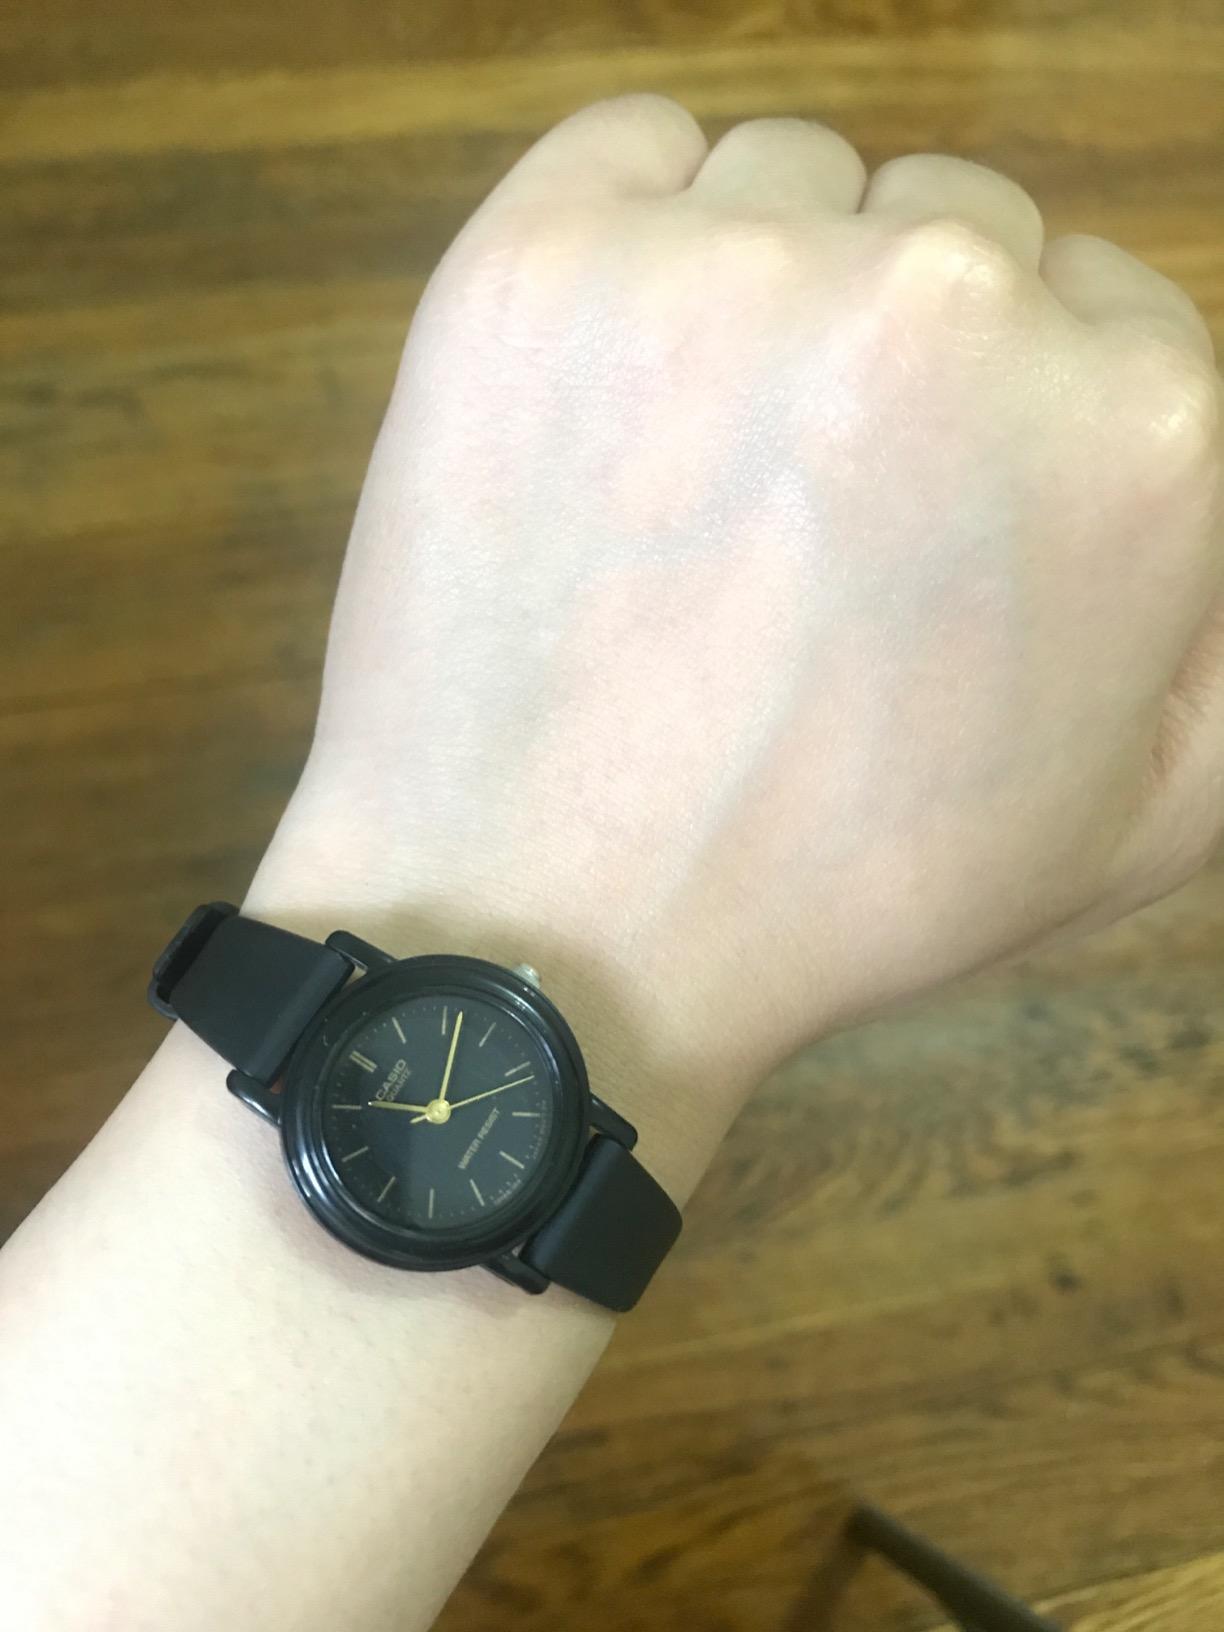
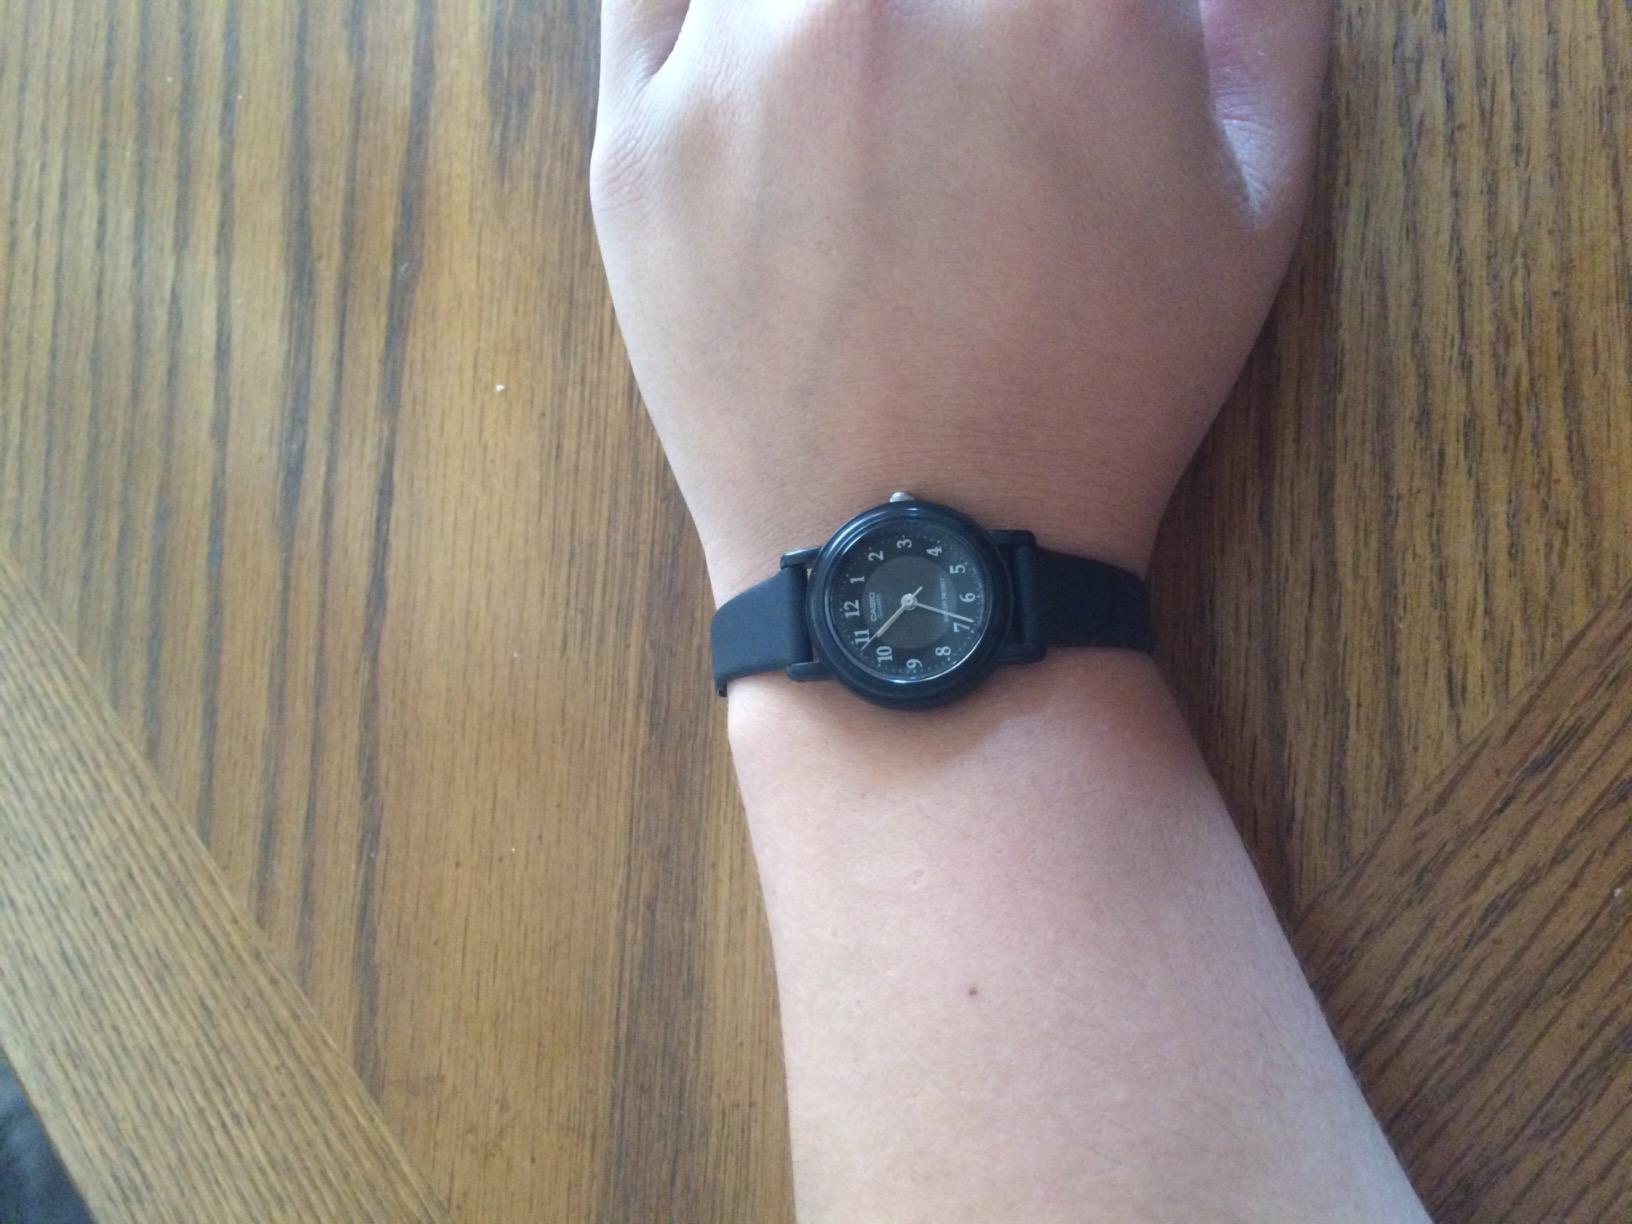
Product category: accessories_watch
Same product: no